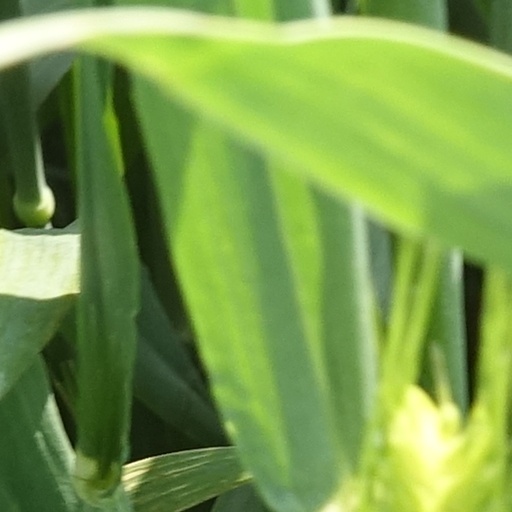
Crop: wheat